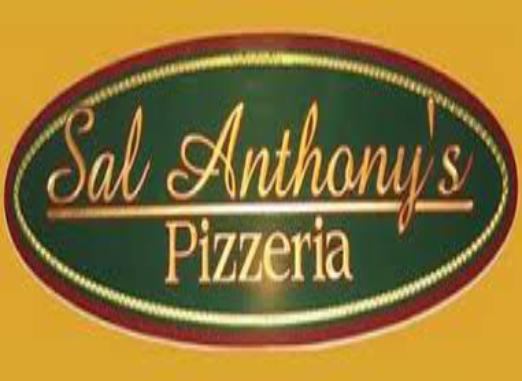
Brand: Anthony's Pizza
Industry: Food